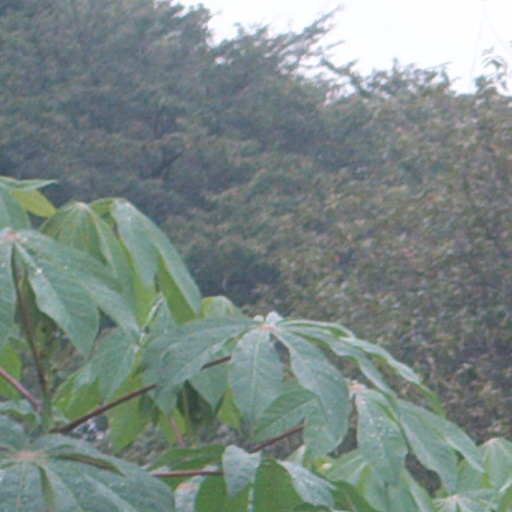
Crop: cassava